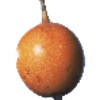
Label: granadilla